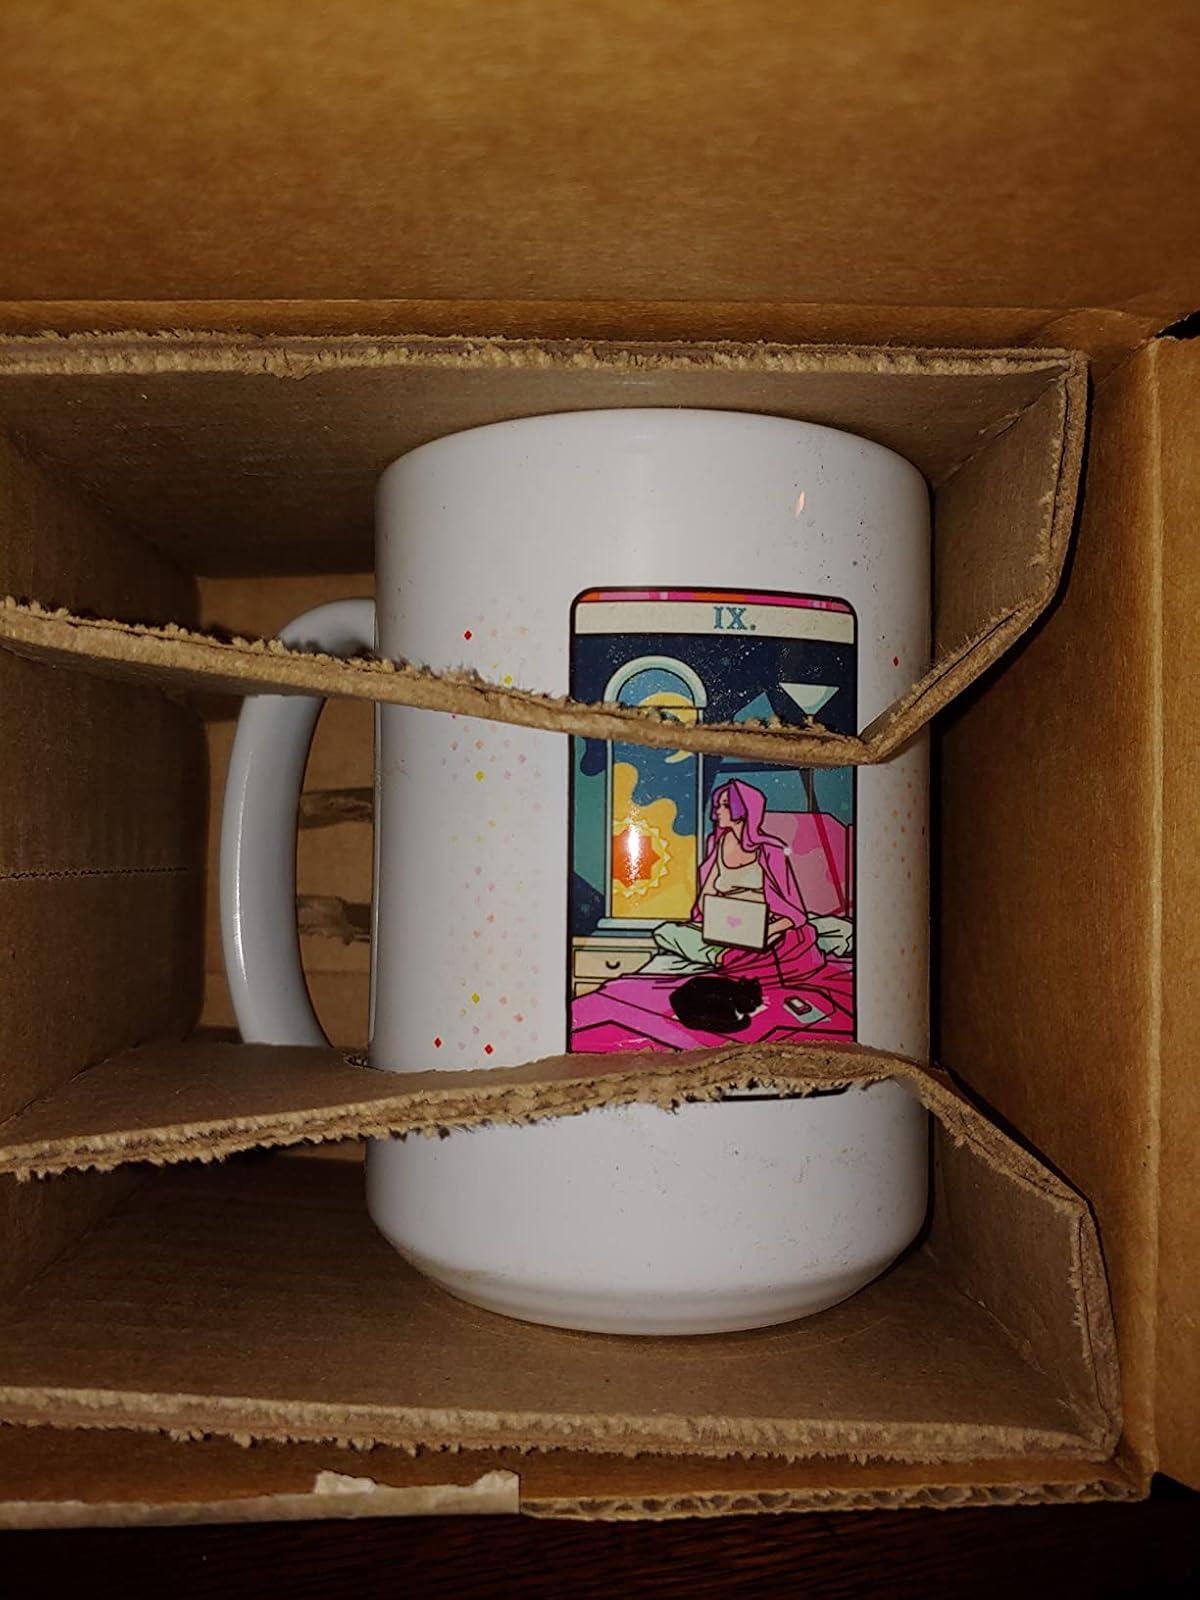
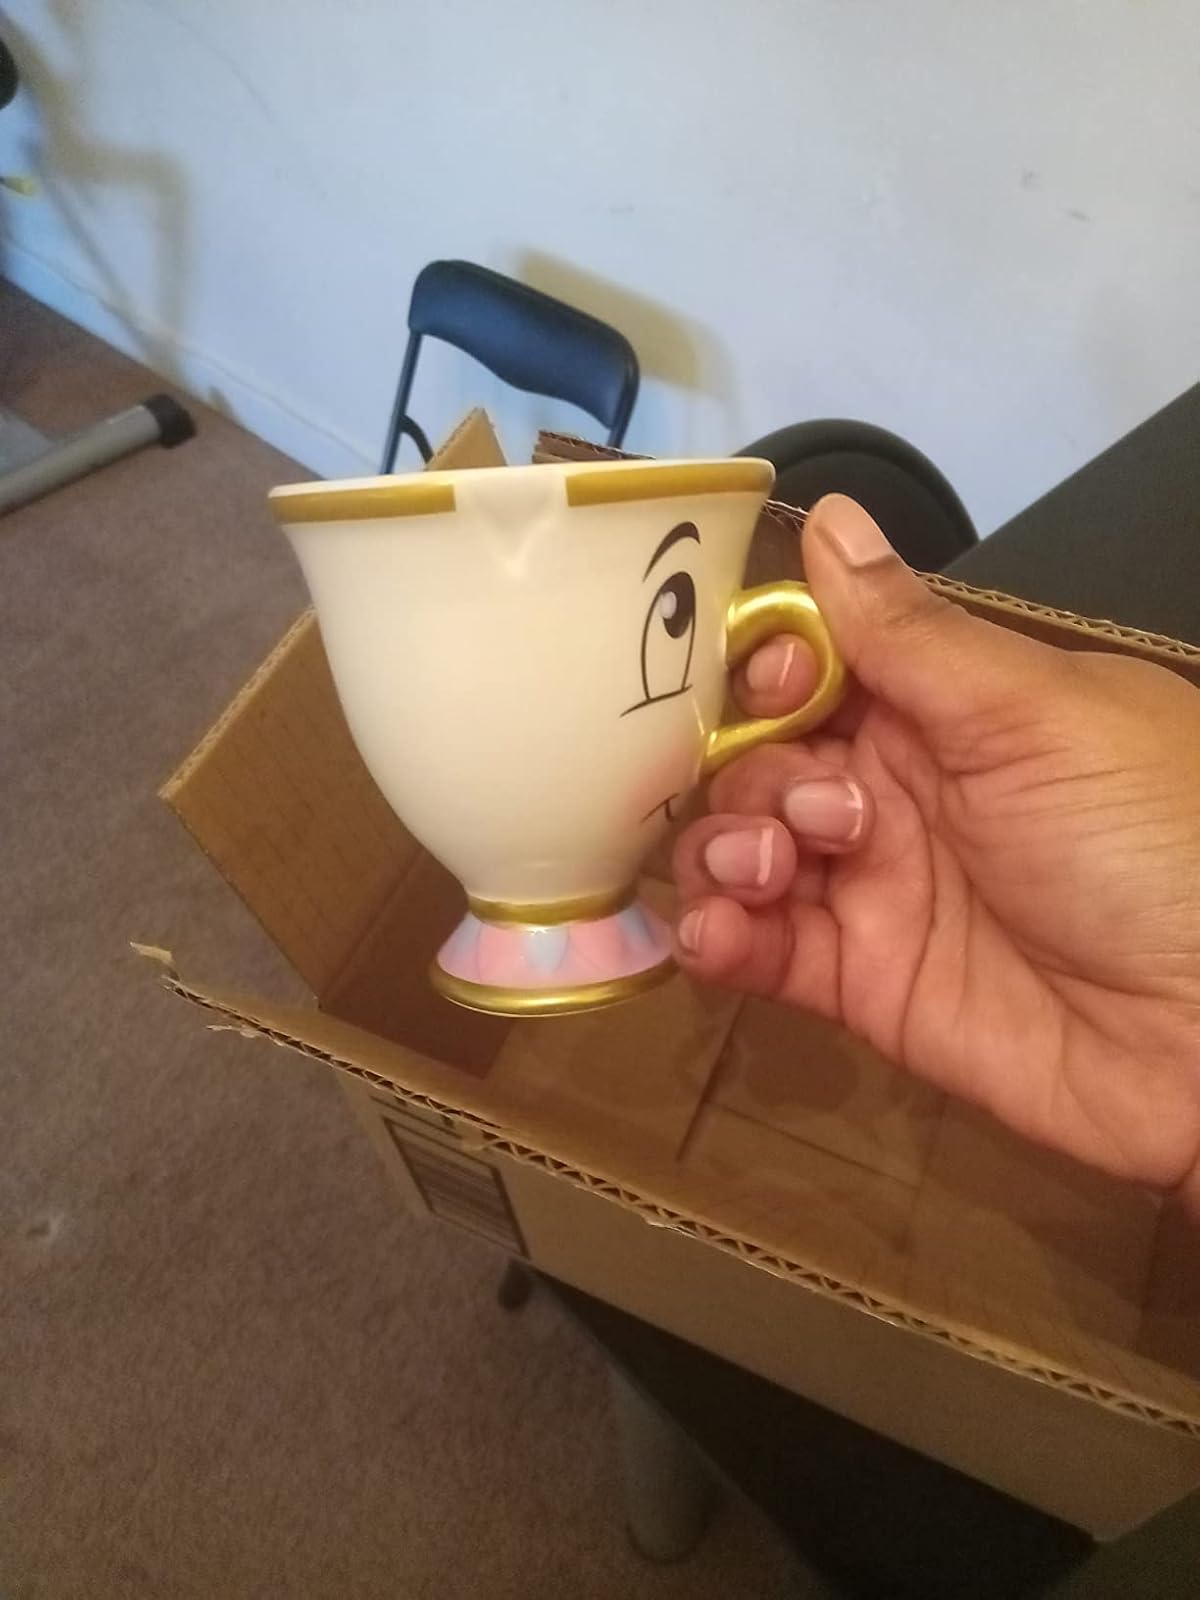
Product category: items_mug
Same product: no